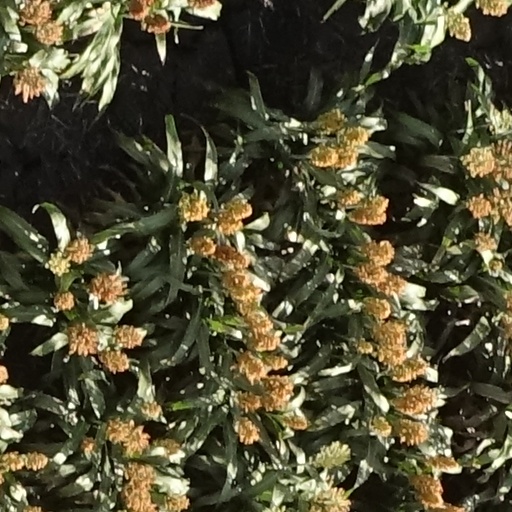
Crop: sorghum